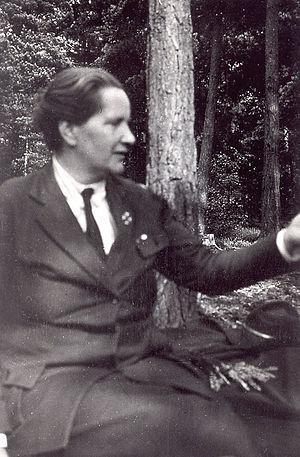
Marie Diemer, Argeronne, sept. 1931. Cheftaine des Guides en 1935. Bibliothèque nationale et universitaire de Strasbourg
Marie Diémer, née le 11 septembre 1877 à Épinal dans les Vosges, et morte le 3 juin 1938 à Fontainebleau, est une pionnière de l'action sociale d'origine protestante, marquée par le christianisme social. Elle est extrêmement active sur le plan de l'éducation et de l'action sociale en direction des femmes puis, plus tardivement, dans les mouvements du scoutisme catholique.